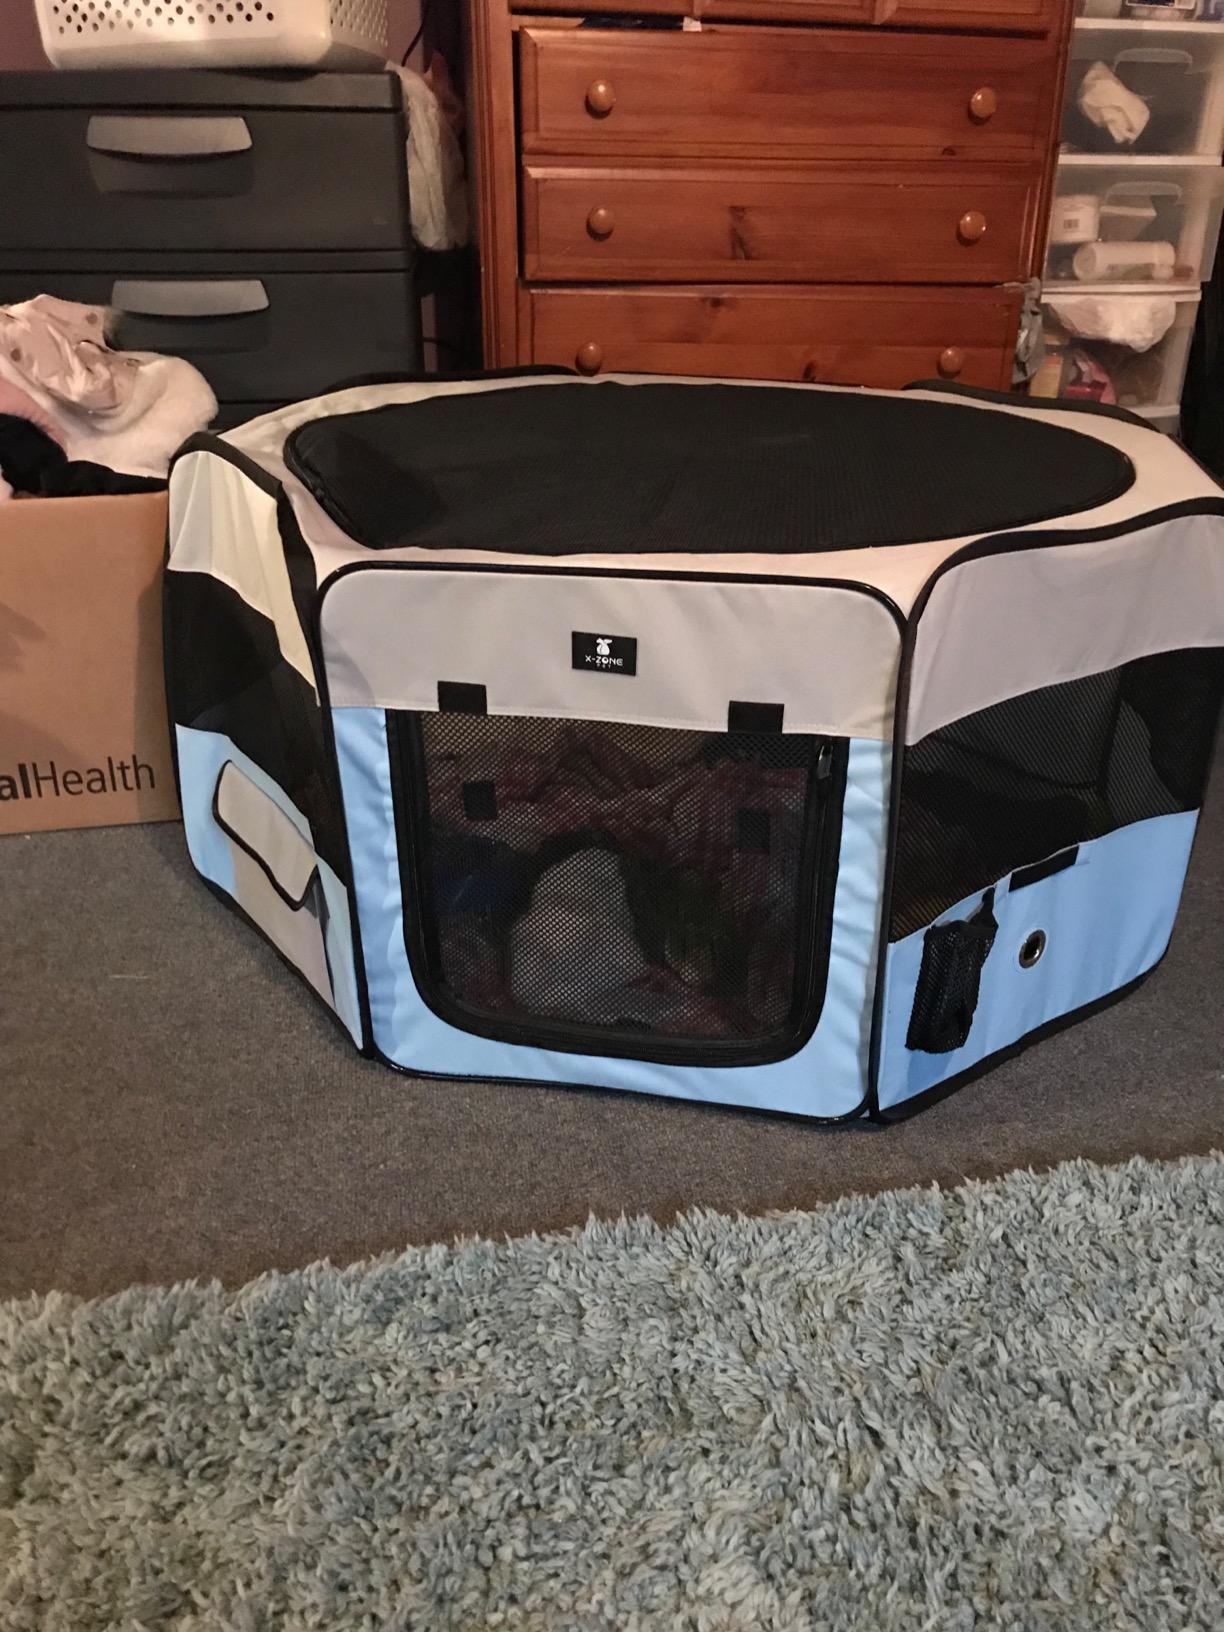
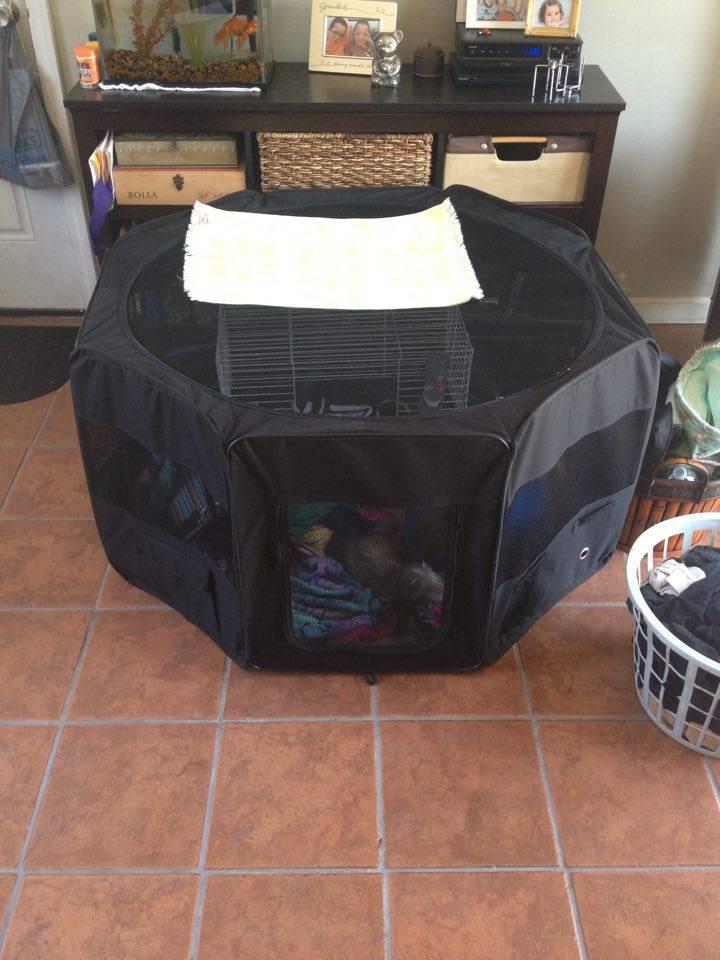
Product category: items_kennel
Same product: no